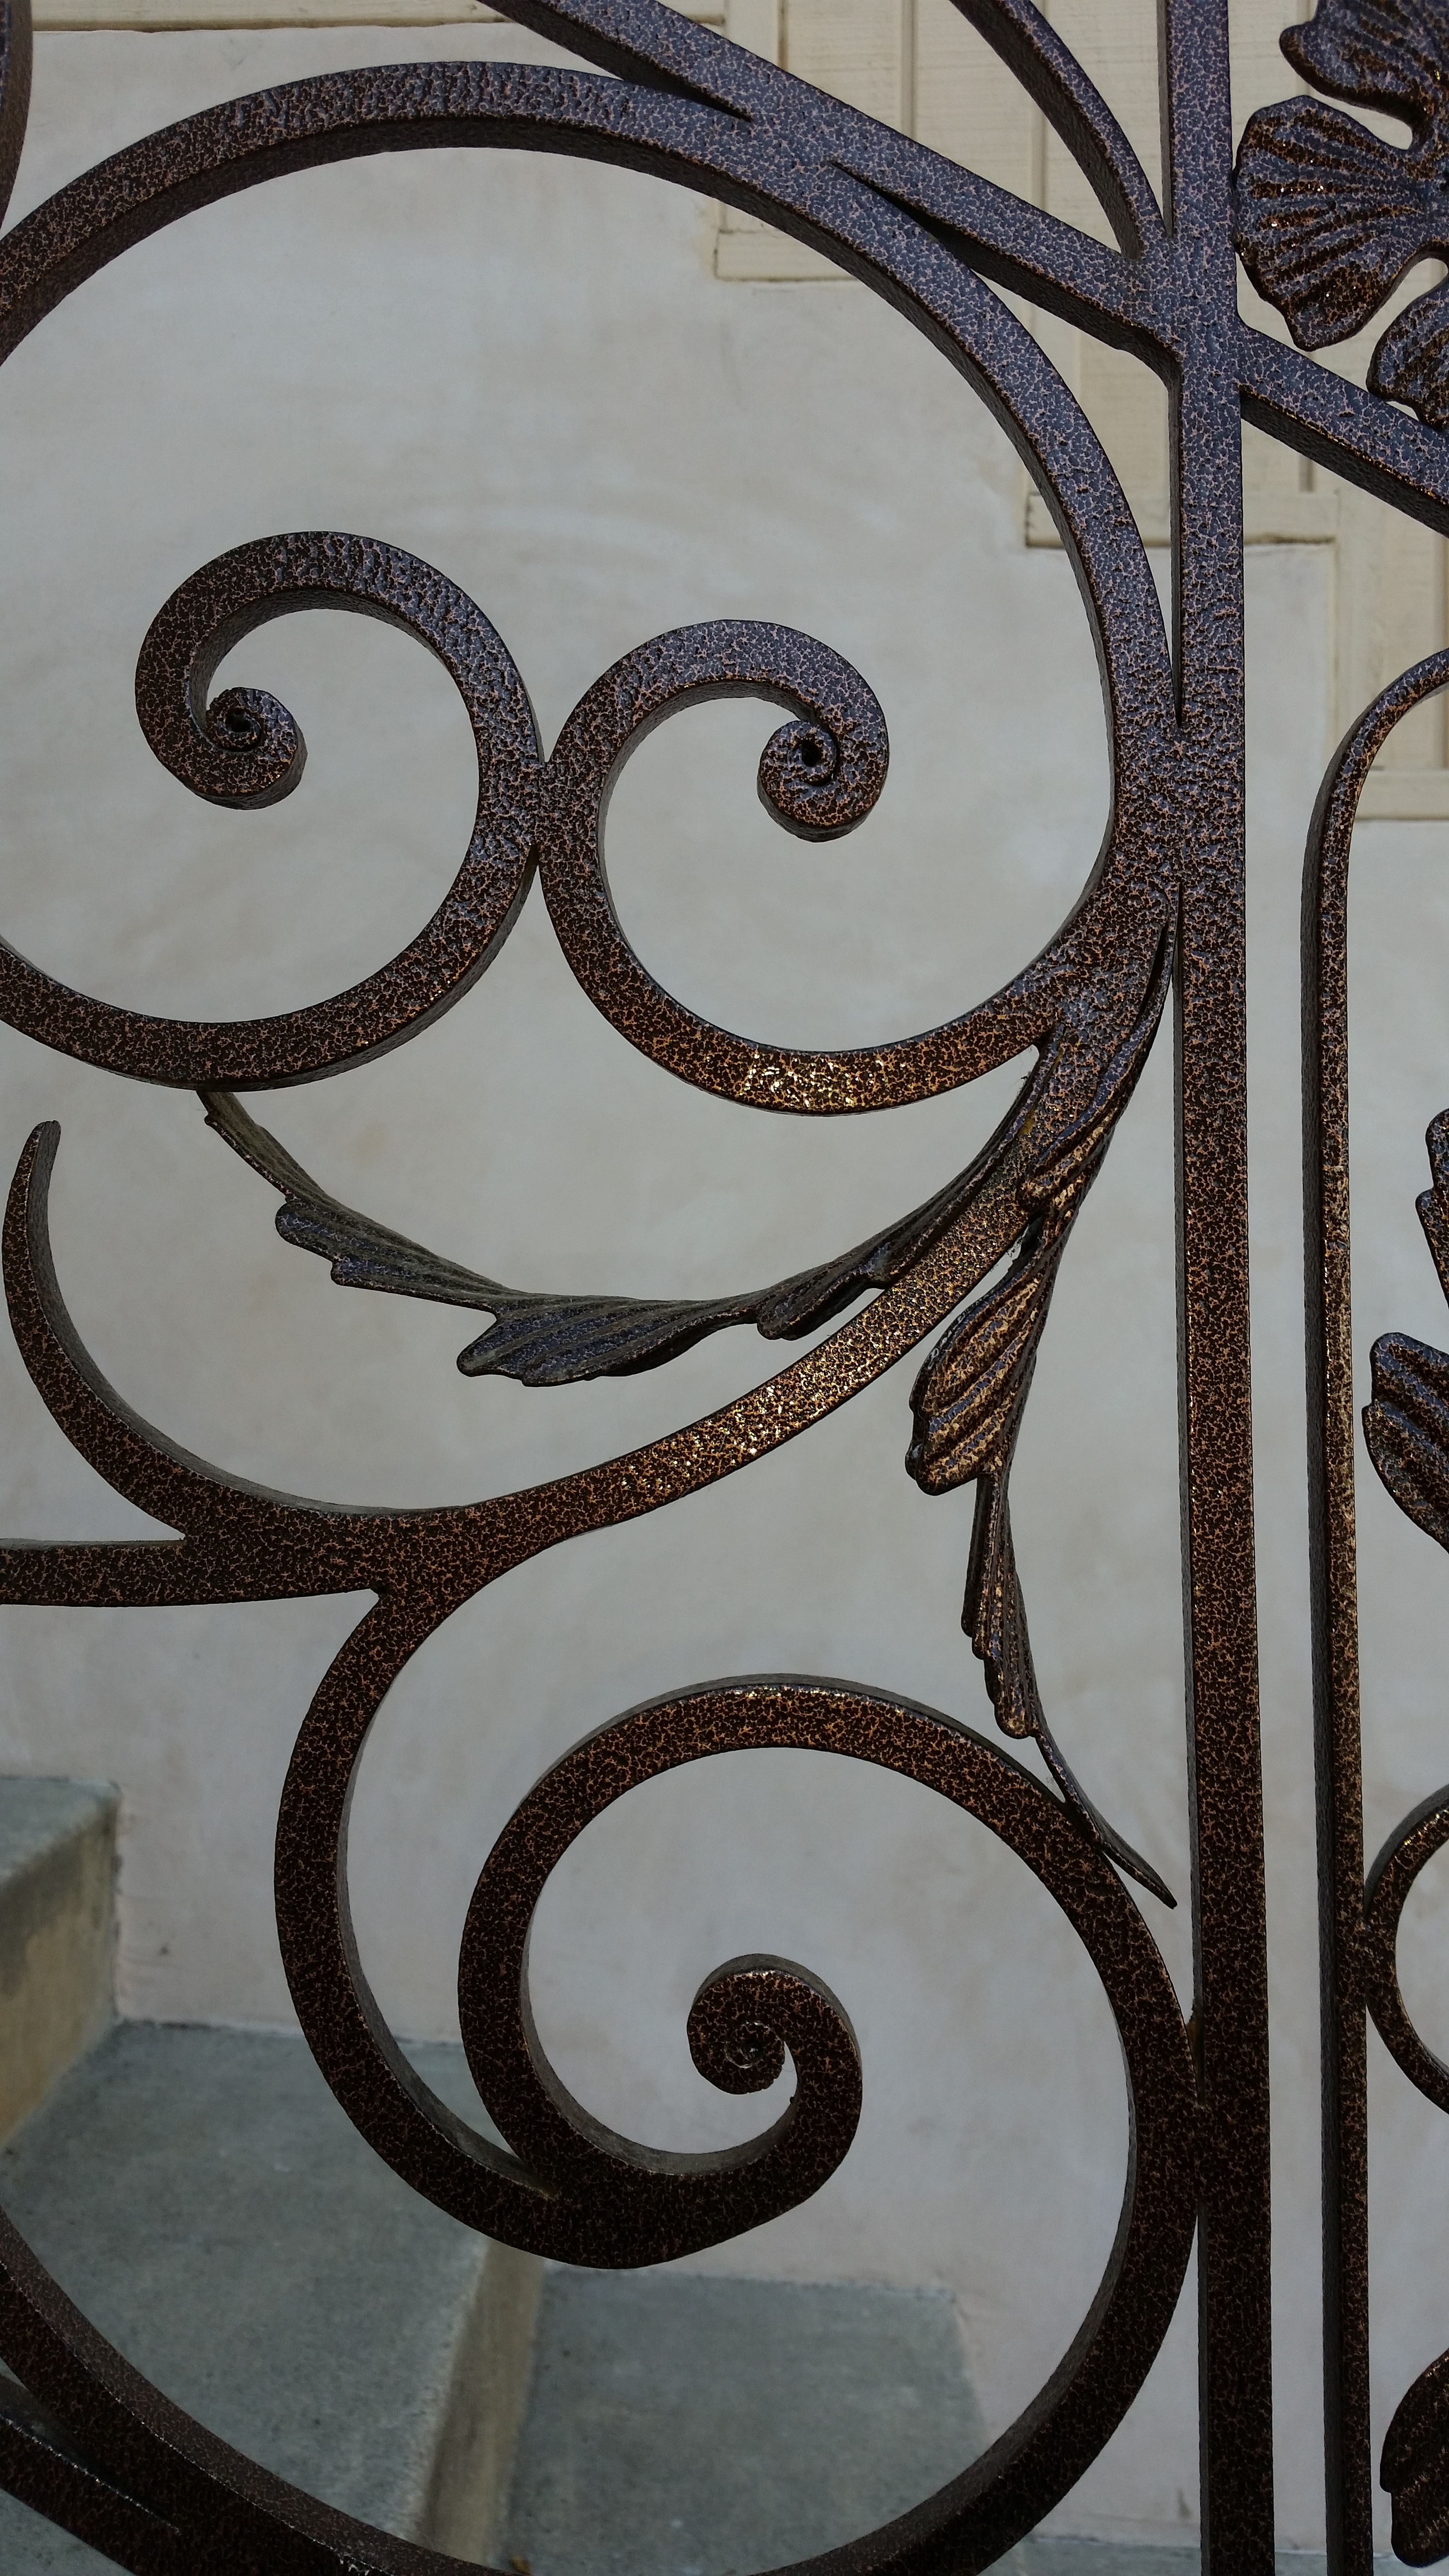
wood, spiral, window, glass, line, welding, material, circle, sculpture, art, design, symmetry, iron, carving, shape, flooring, ironwork, metalforging, ancient history